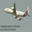
Label: airplane